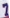
Number: 7